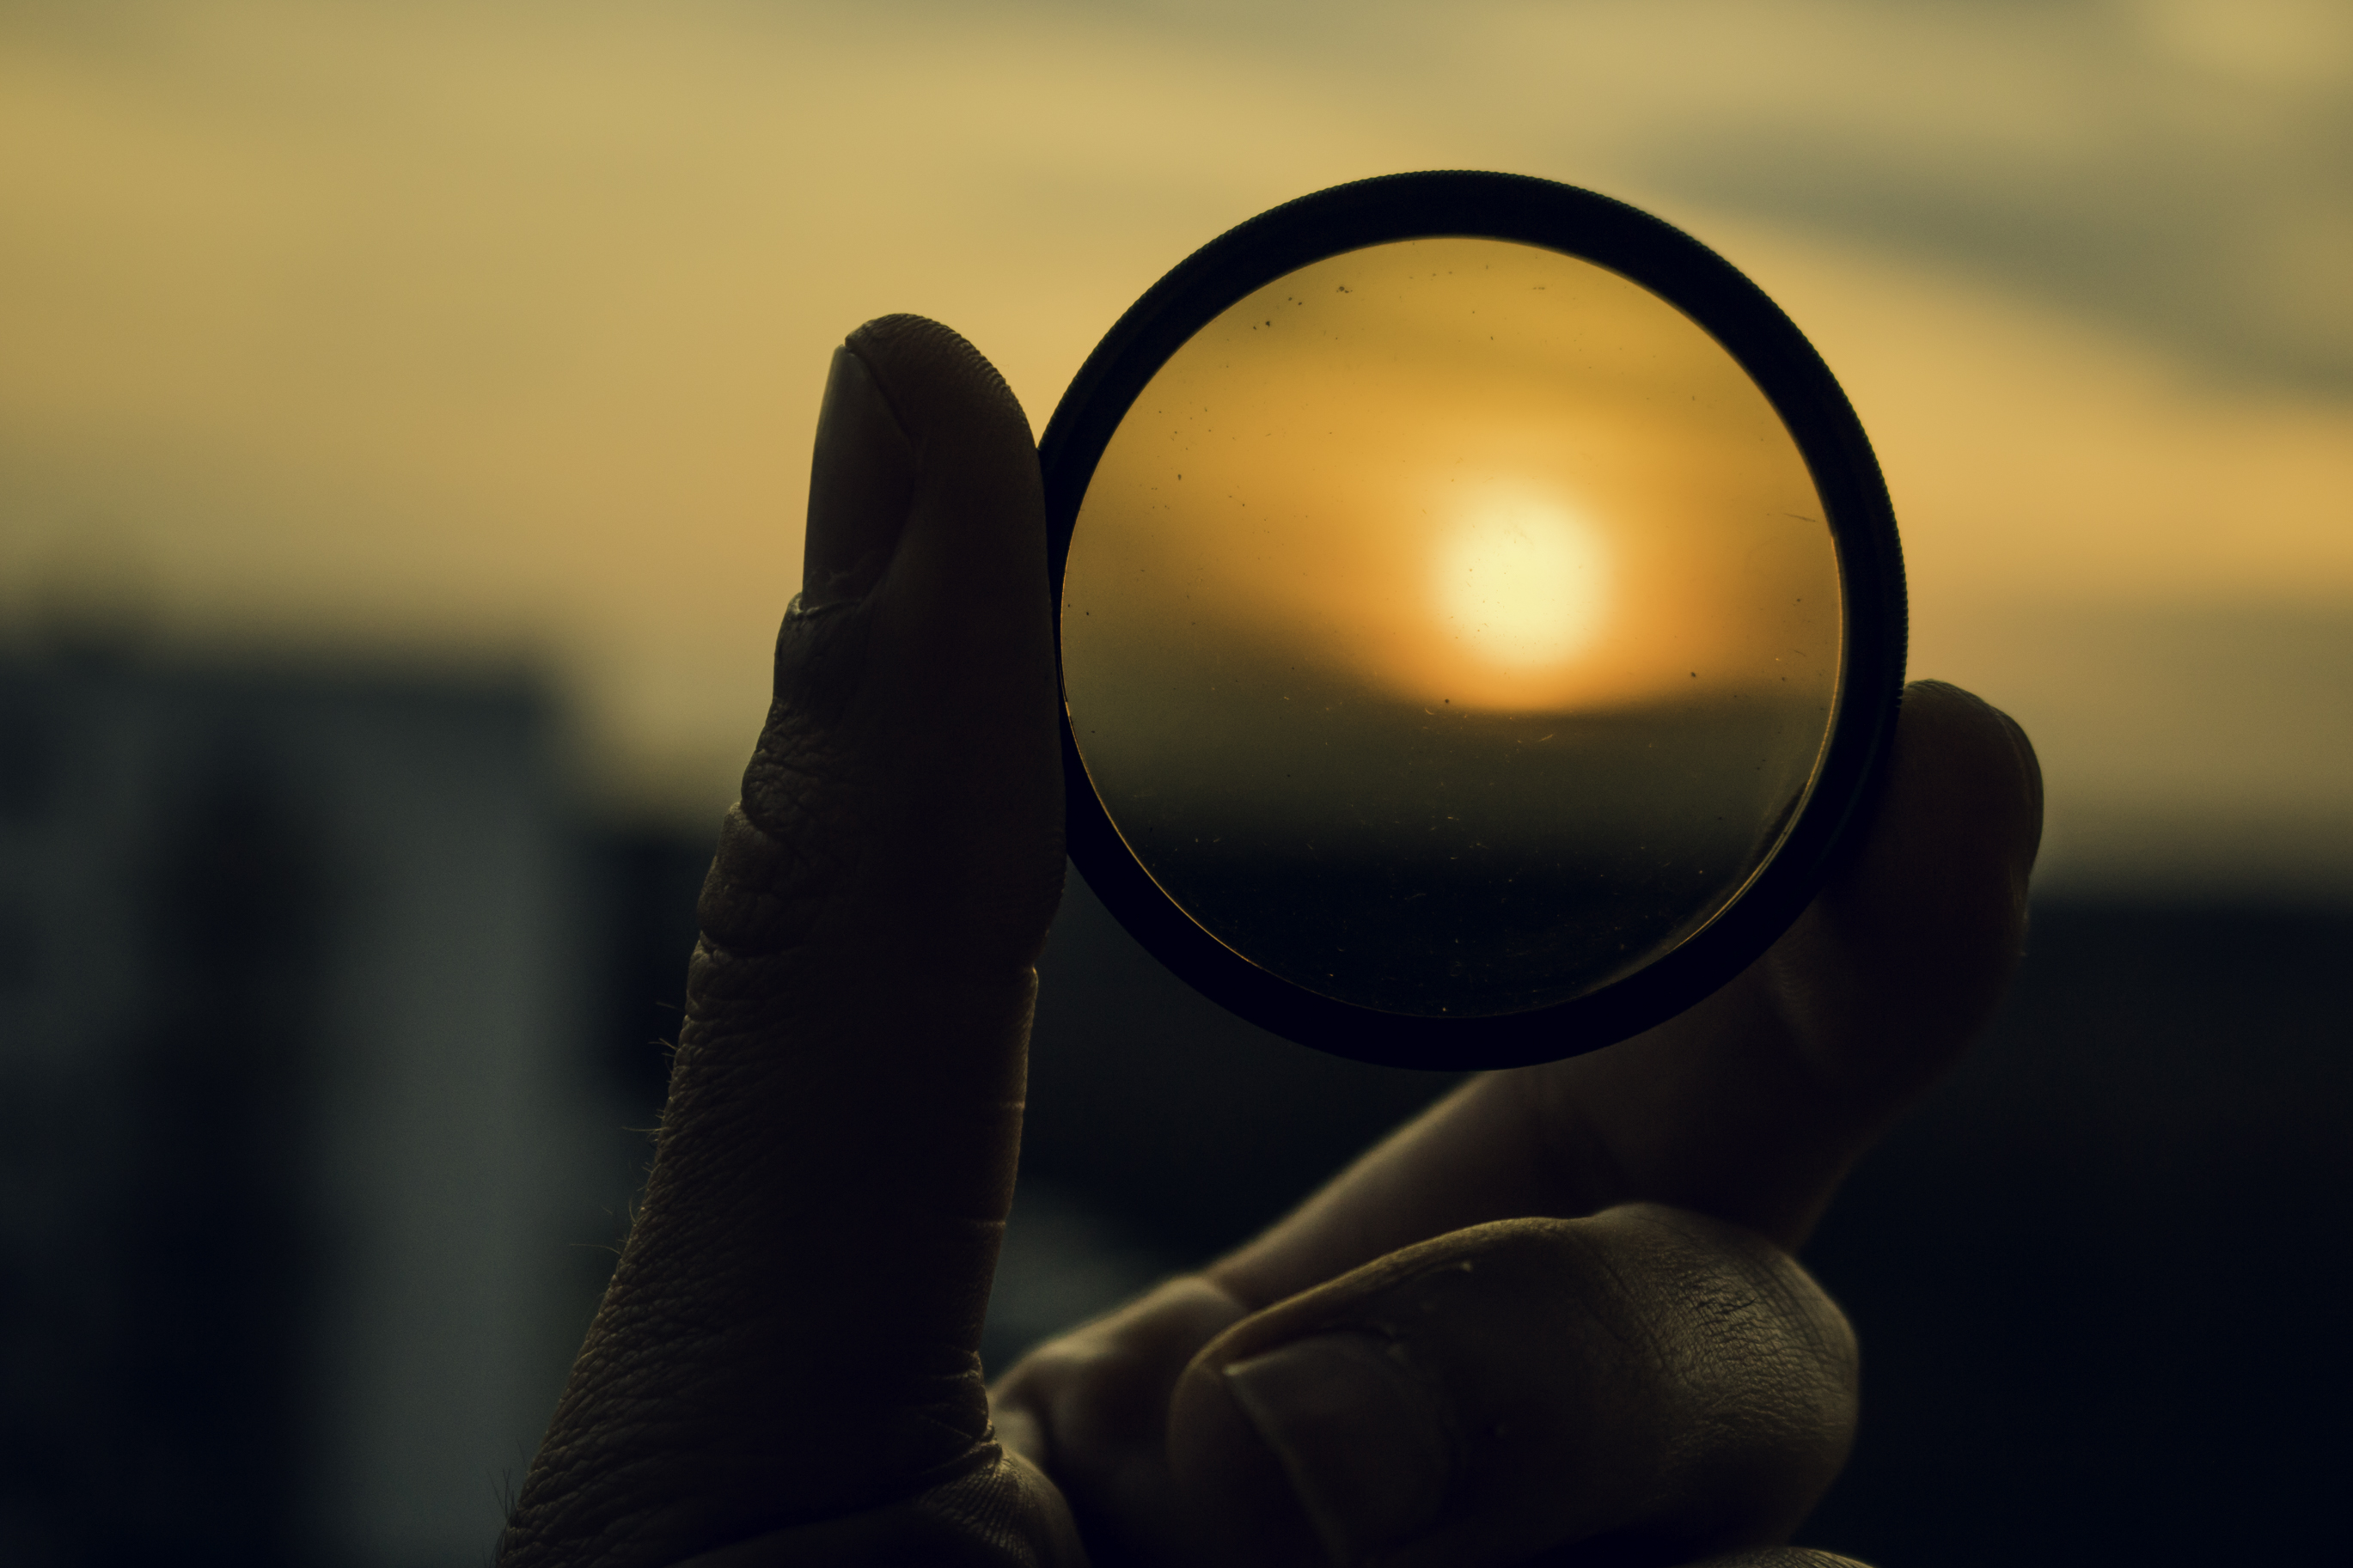
sunset, reflection, light, photography, sky, sunlight, close up, hand, backlighting, sun, macro photography, sunrise, evening, stock photography